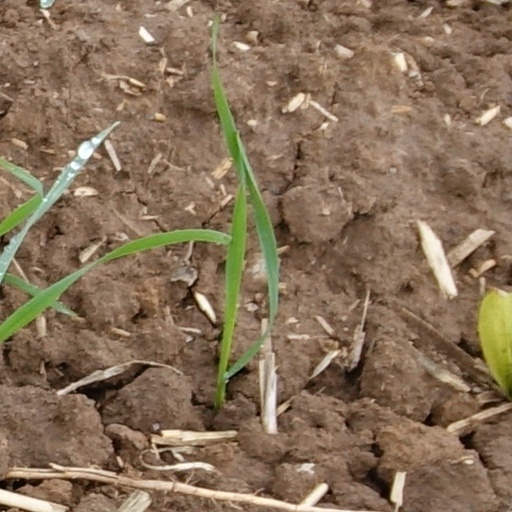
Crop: wheat